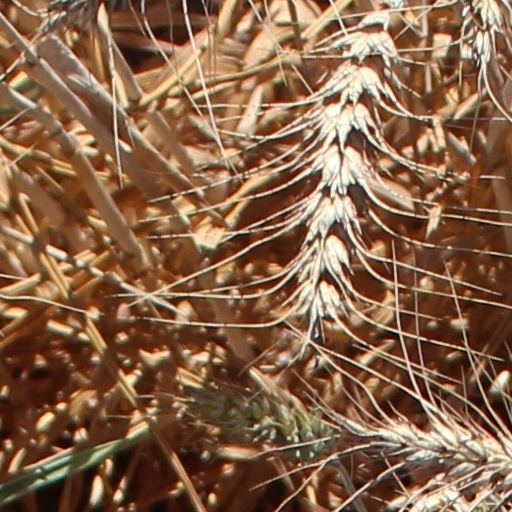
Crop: wheat